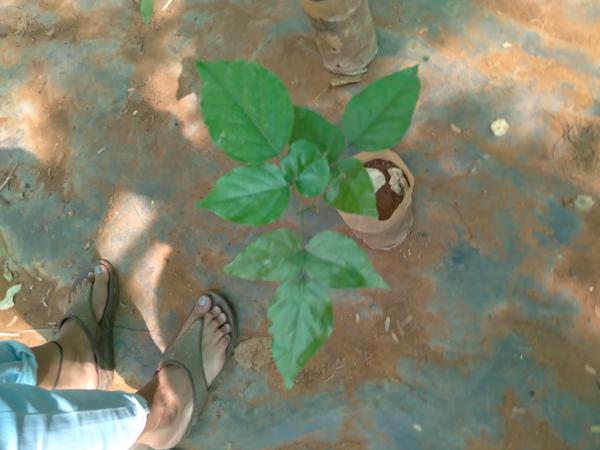
Plant: Honge